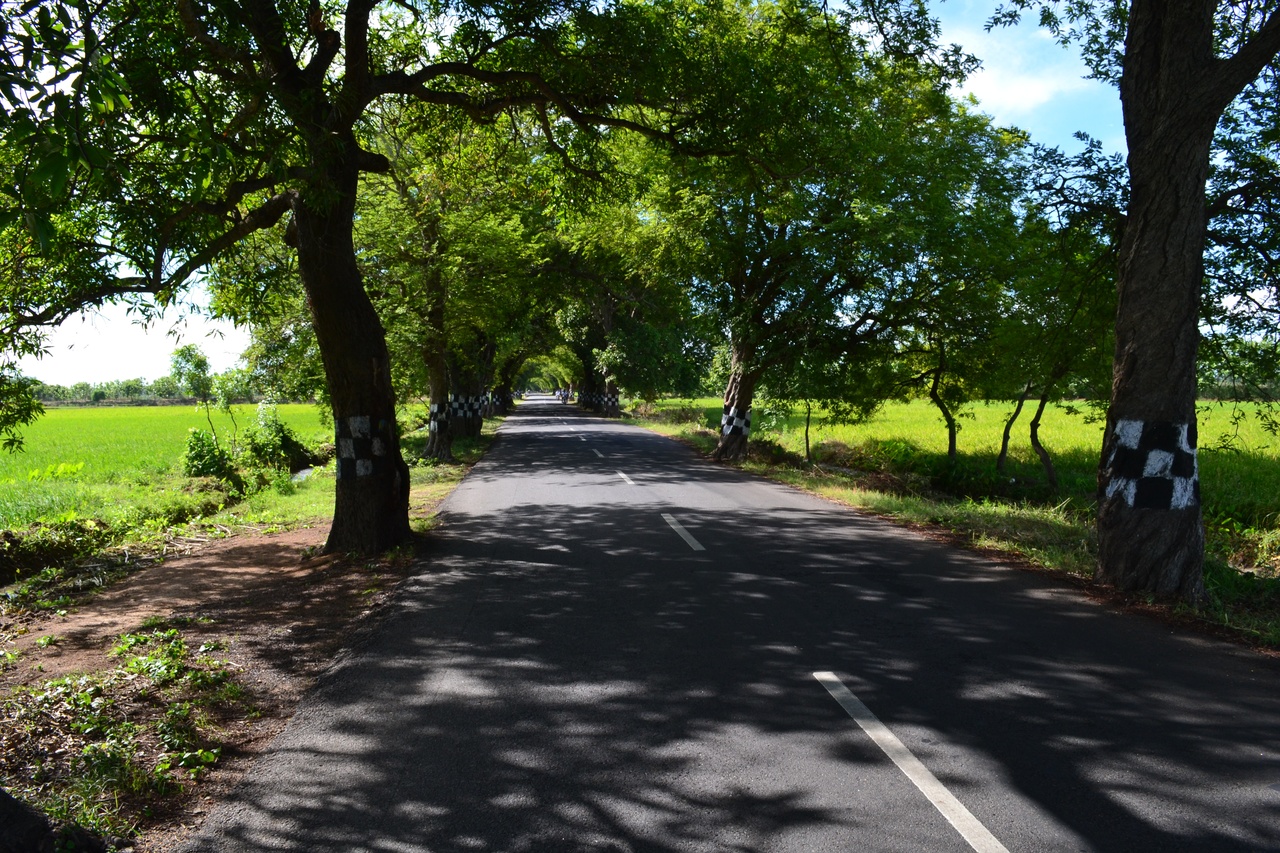
the road near by  thanjavur to manargudi